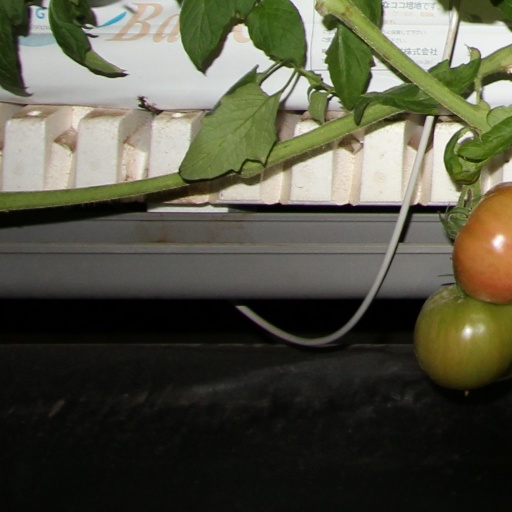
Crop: tomato